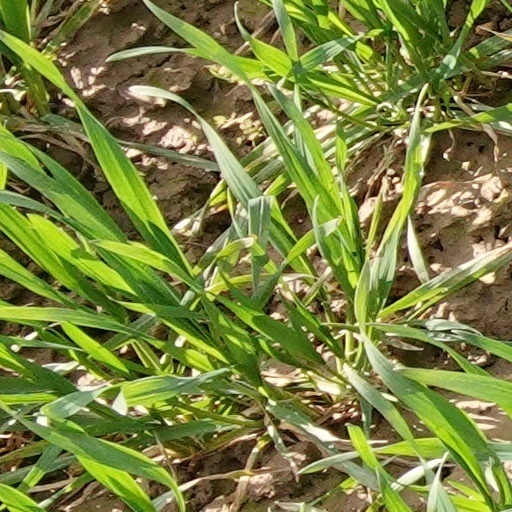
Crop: wheat